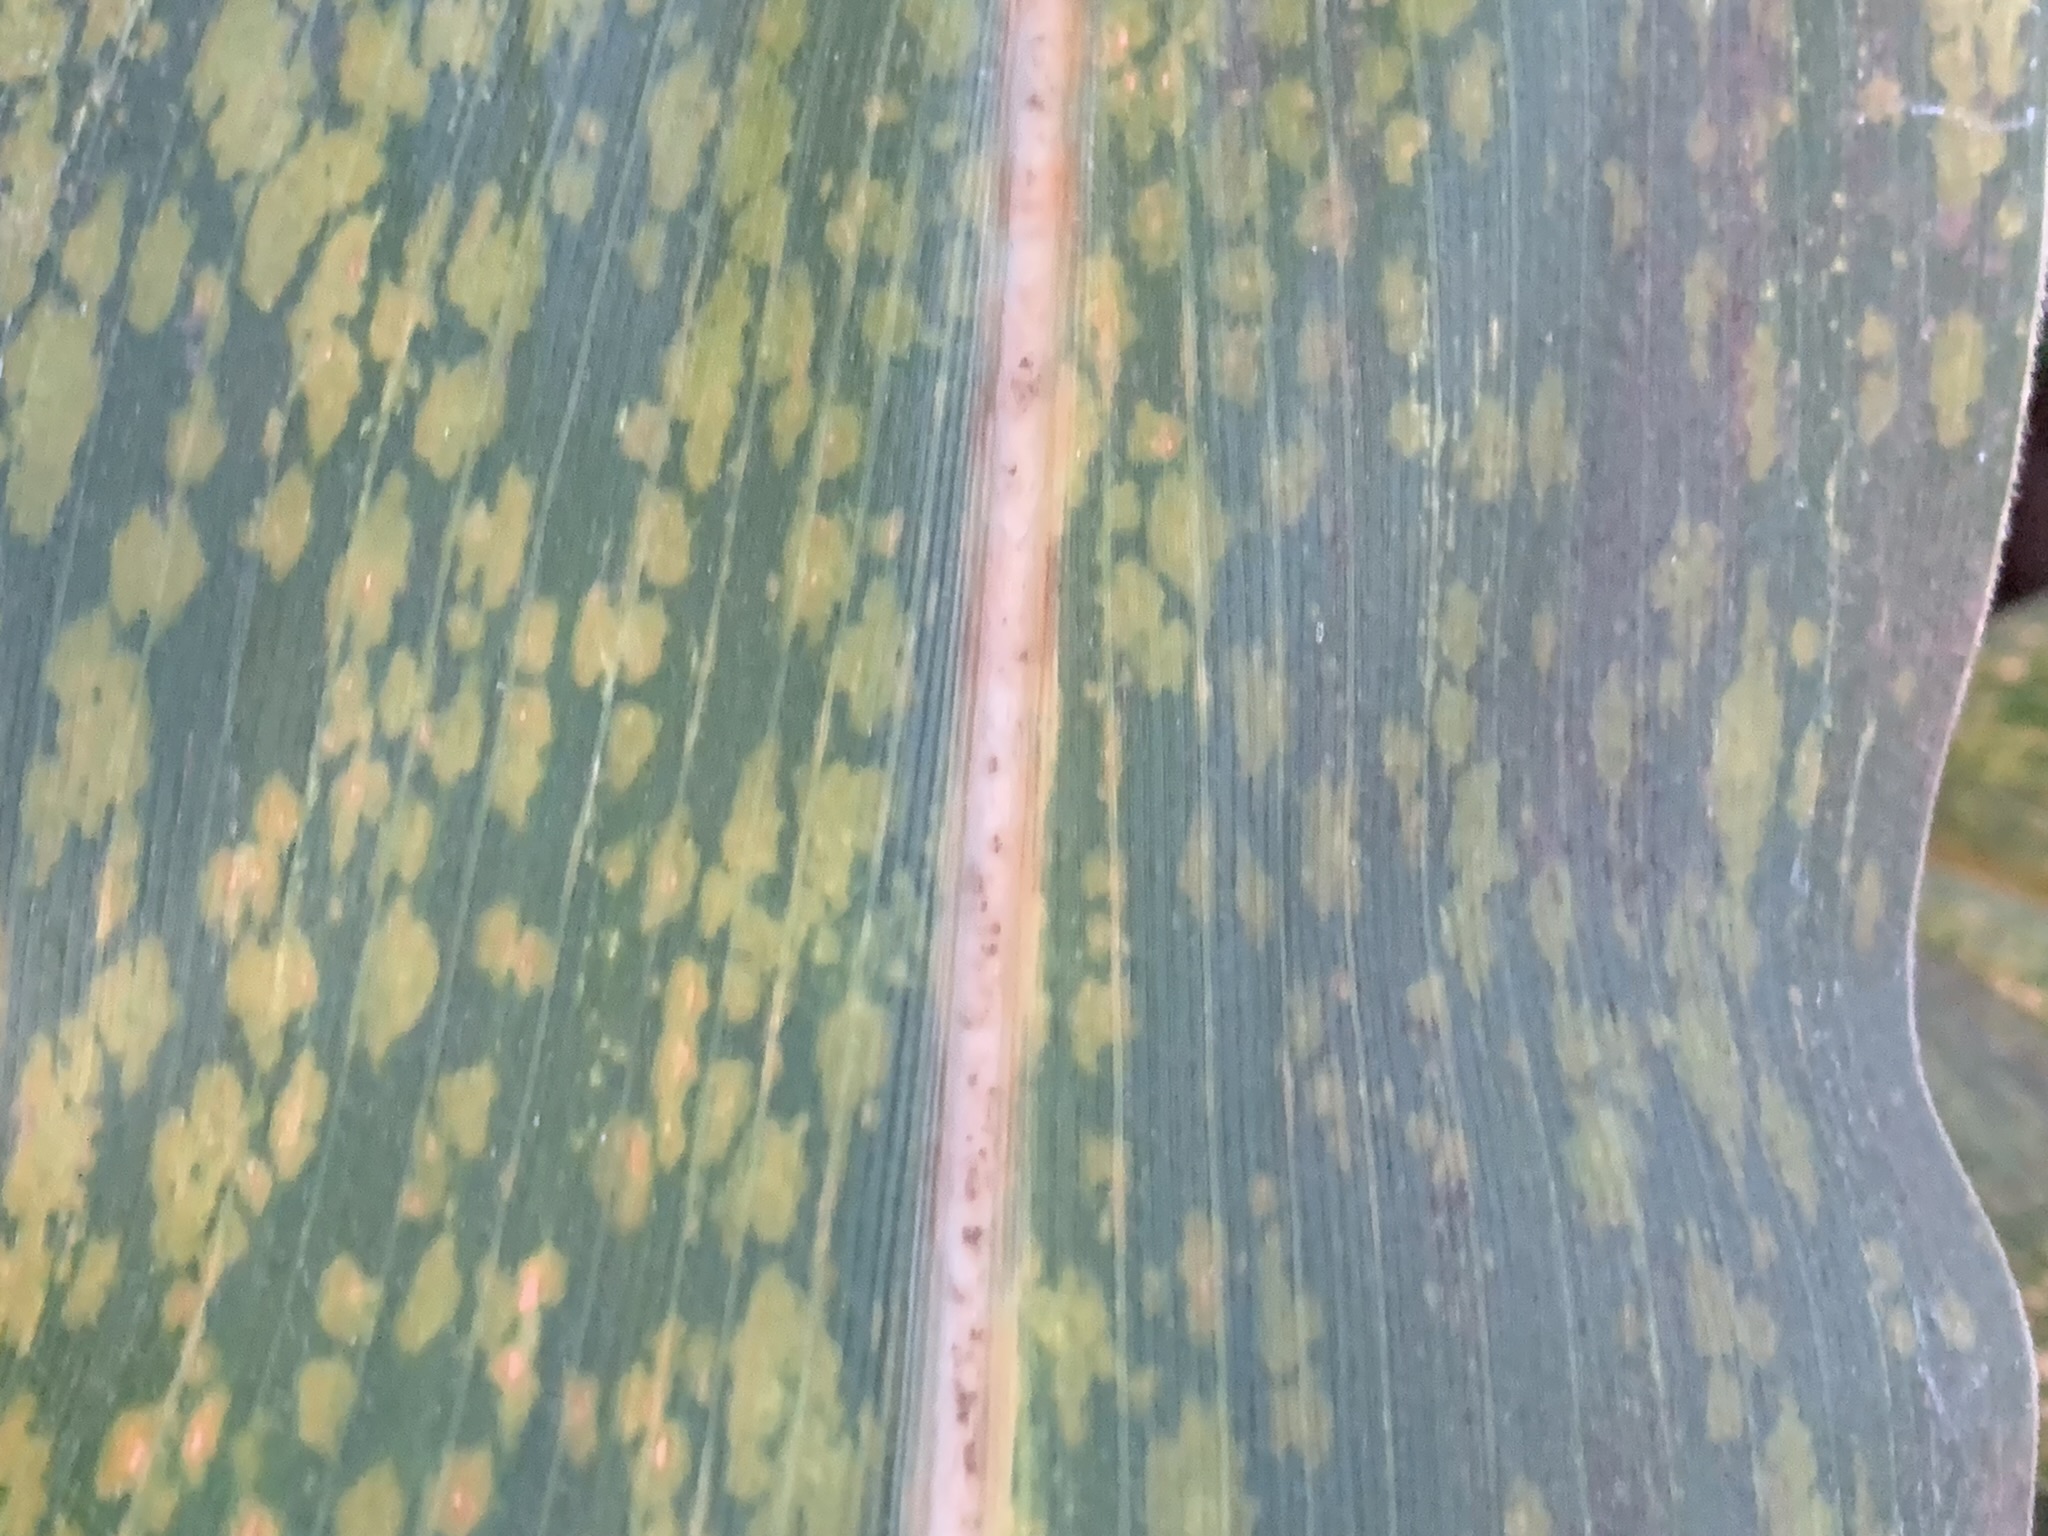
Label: MLN